Loggia dei Lanzi

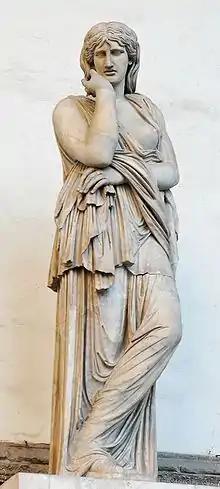
Statue of "Thusnelda," the wife of the ancient Germanic warrior Arminius. Created in 2nd century AD with modern restorations.

On the façade of the Loggia, below the parapet, are trefoils with allegorical figures of the four cardinal virtues (Fortitude, Temperance, Justice and Prudence) by Agnolo Gaddi. Their blue enamelled background is the work of Leonardo, a monk, while the golden stars were painted by Lorenzo di Bicci. The vault, composed of semicircles, was done by the Florentine Antonio di Puccio Pucci.